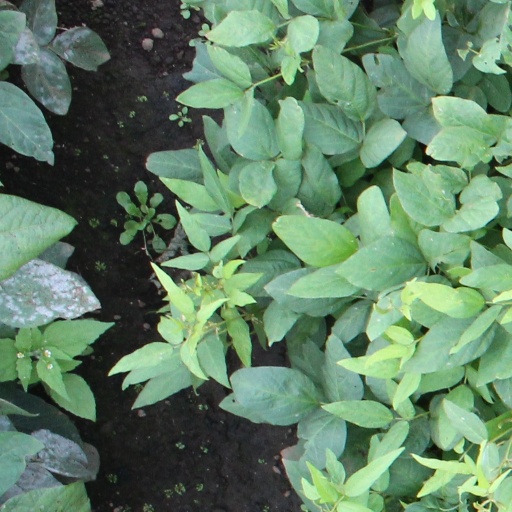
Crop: soybean